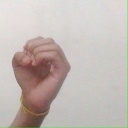
अक्षर: ऊ